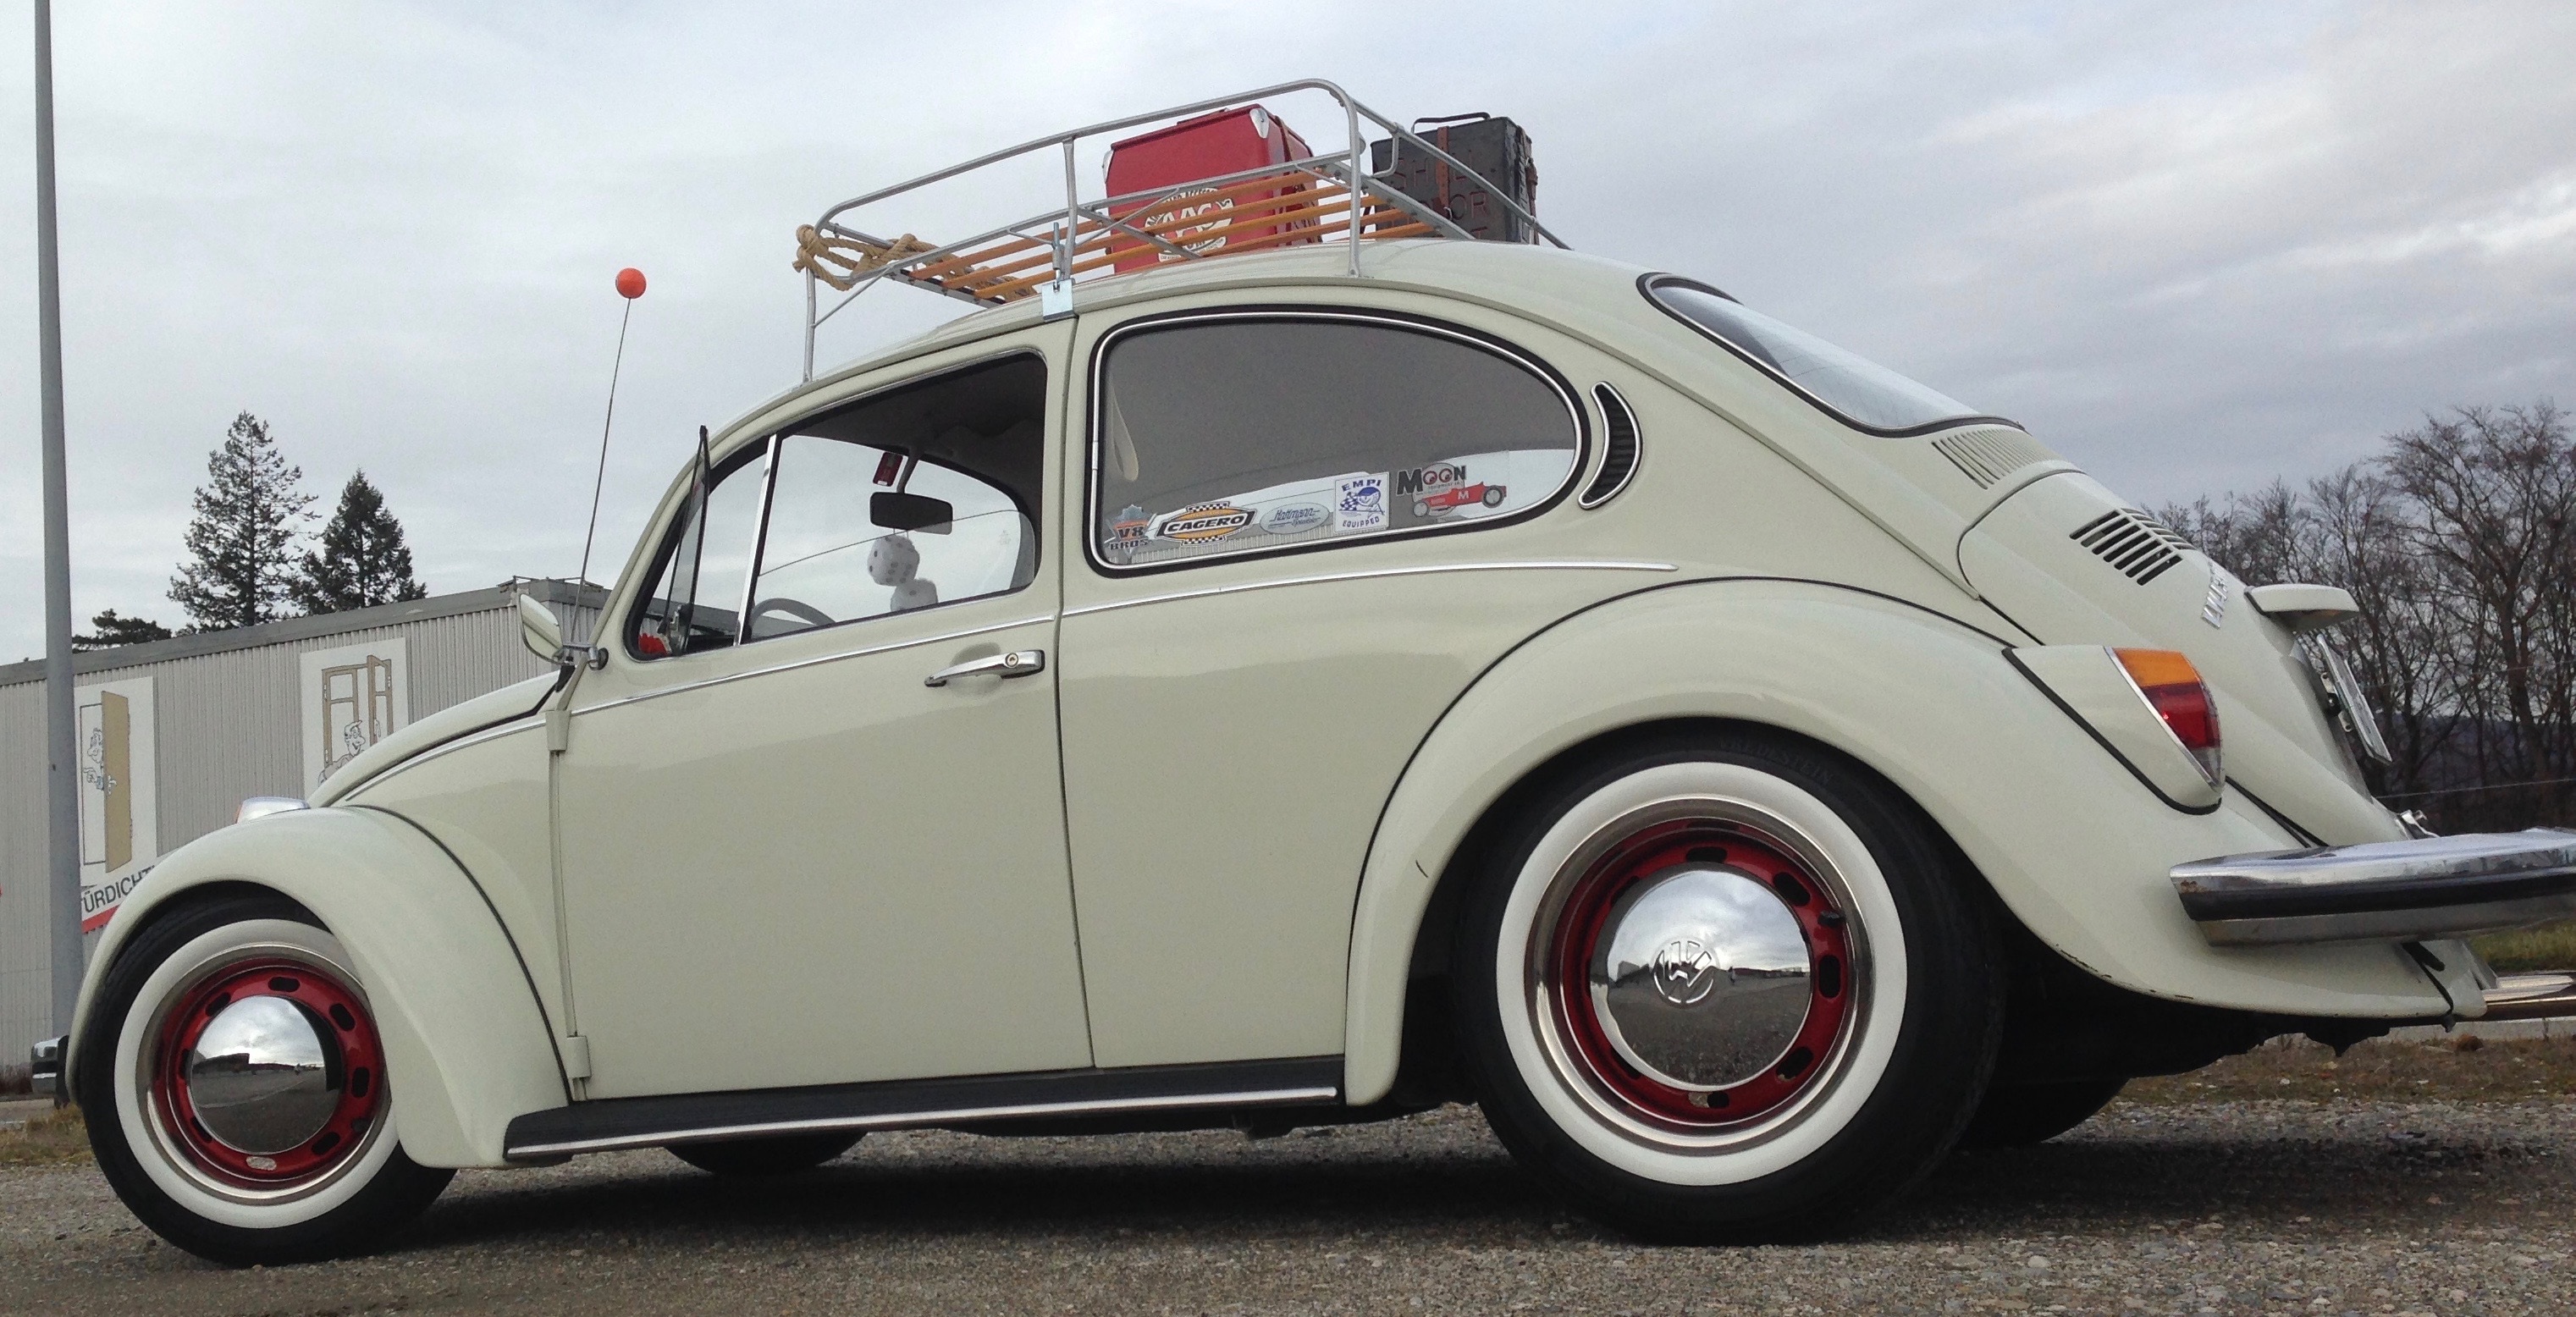
car, wheel, vw, volkswagen, old, vehicle, auto, leisure, automotive, motor vehicle, vw beetle, oldtimer, beetle, dare, antique car, city car, volkswagen vw, land vehicle, volkswagen beetle, automobile make, automotive exterior, compact car, automotive design, subcompact car